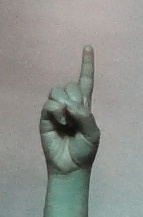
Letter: bb